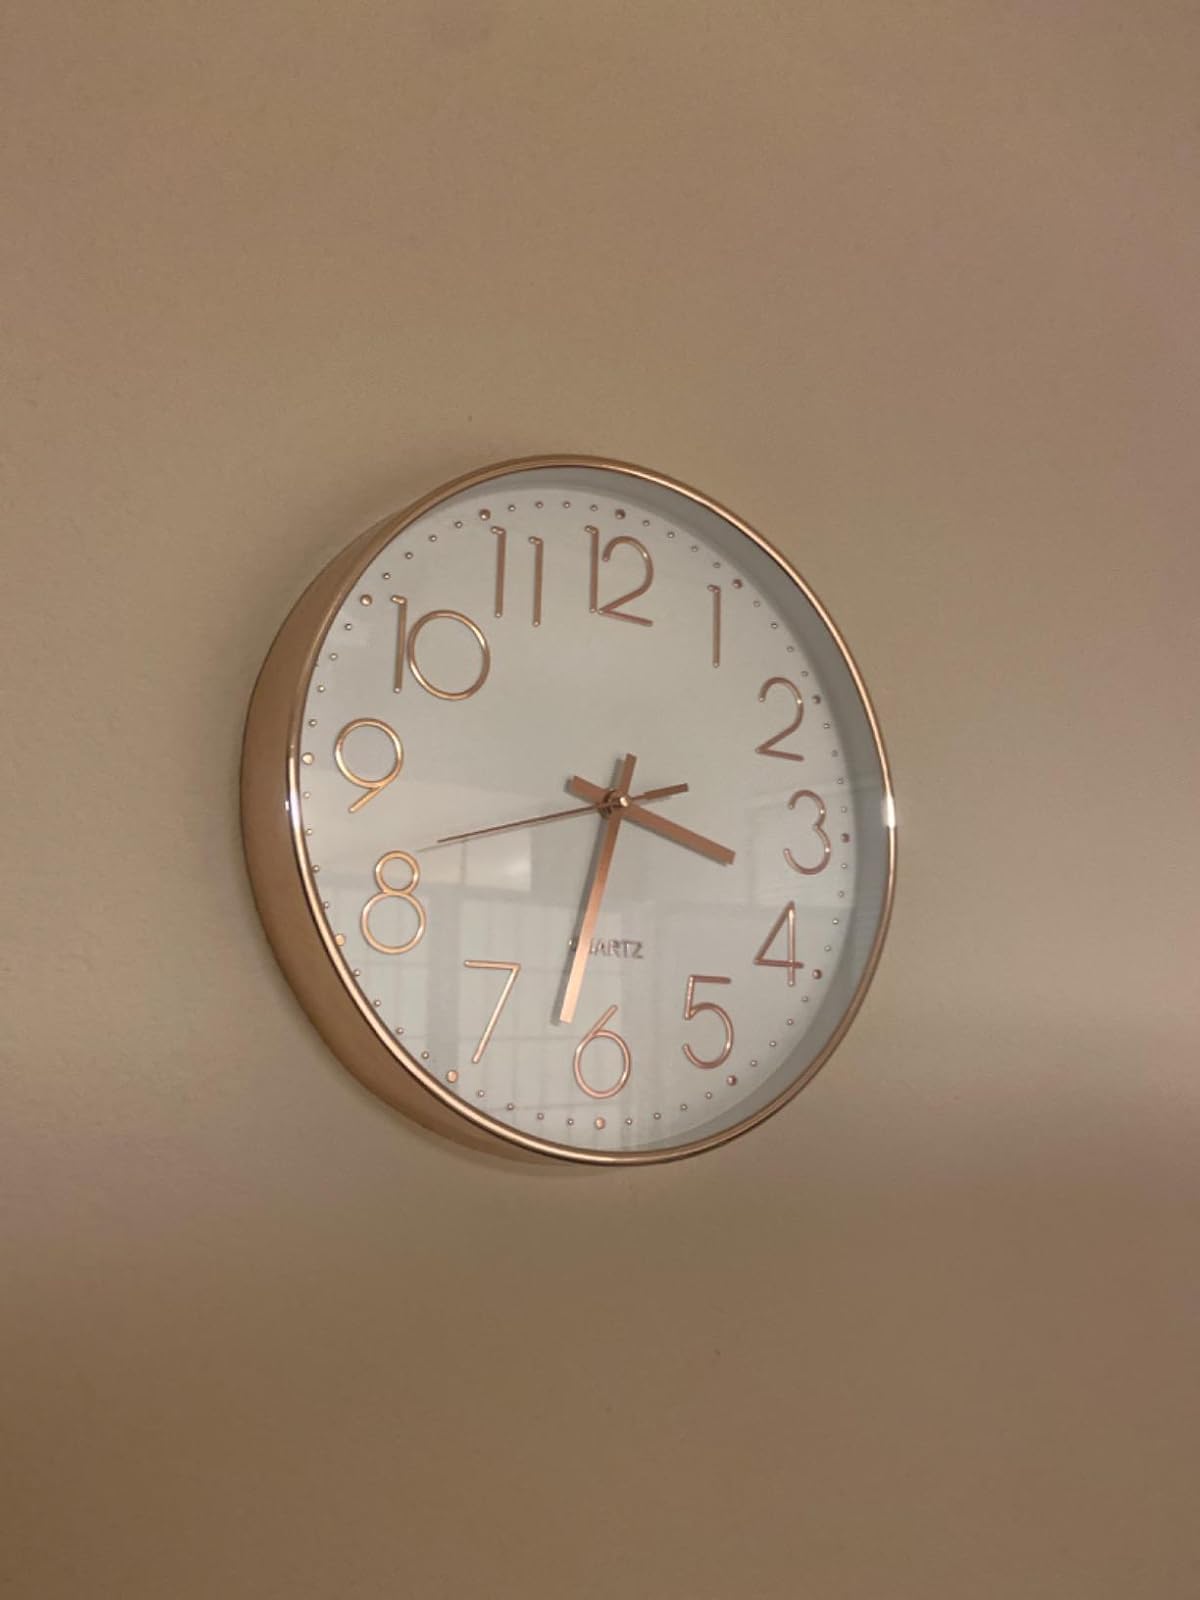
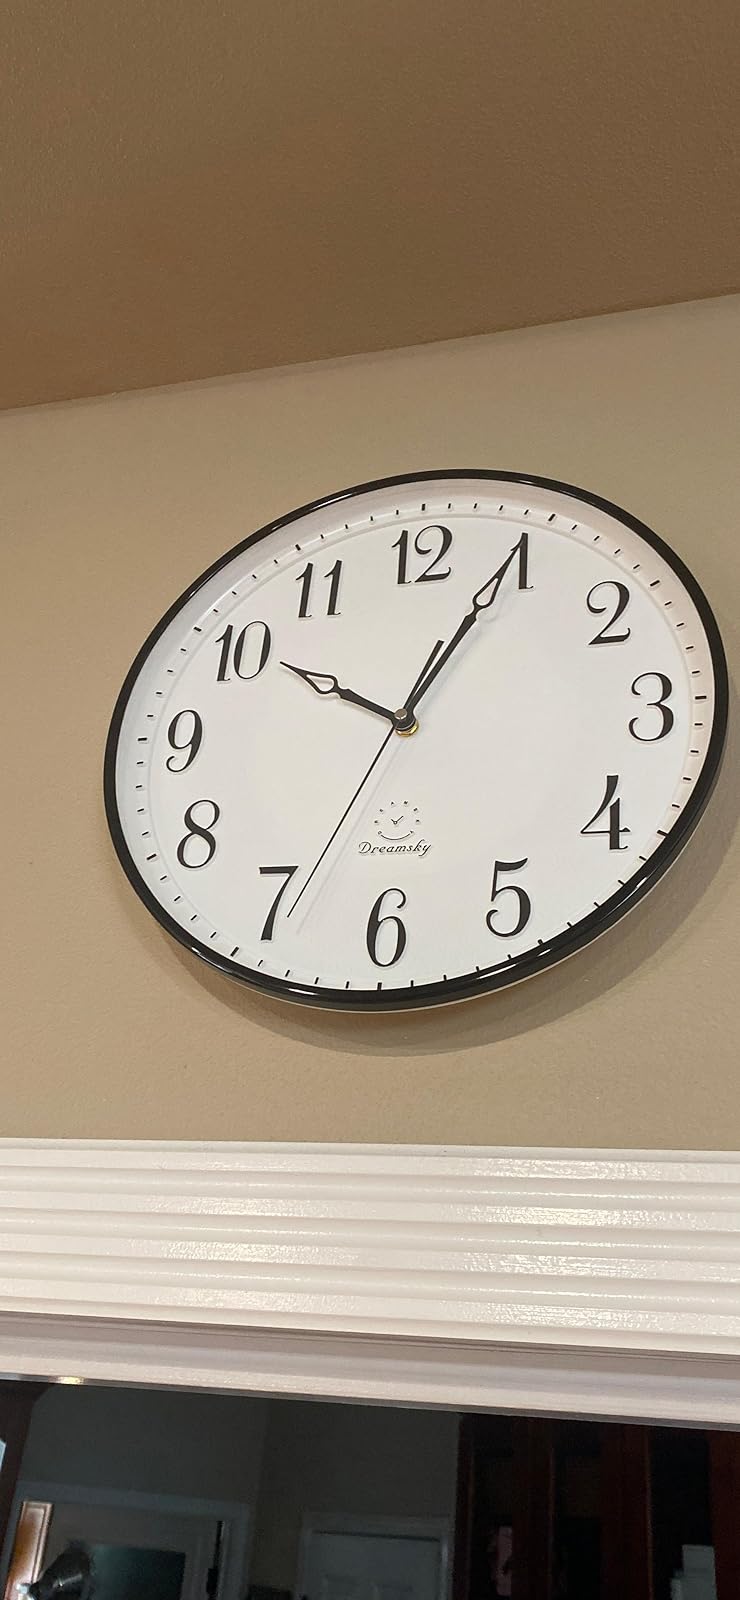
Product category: clock
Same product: no